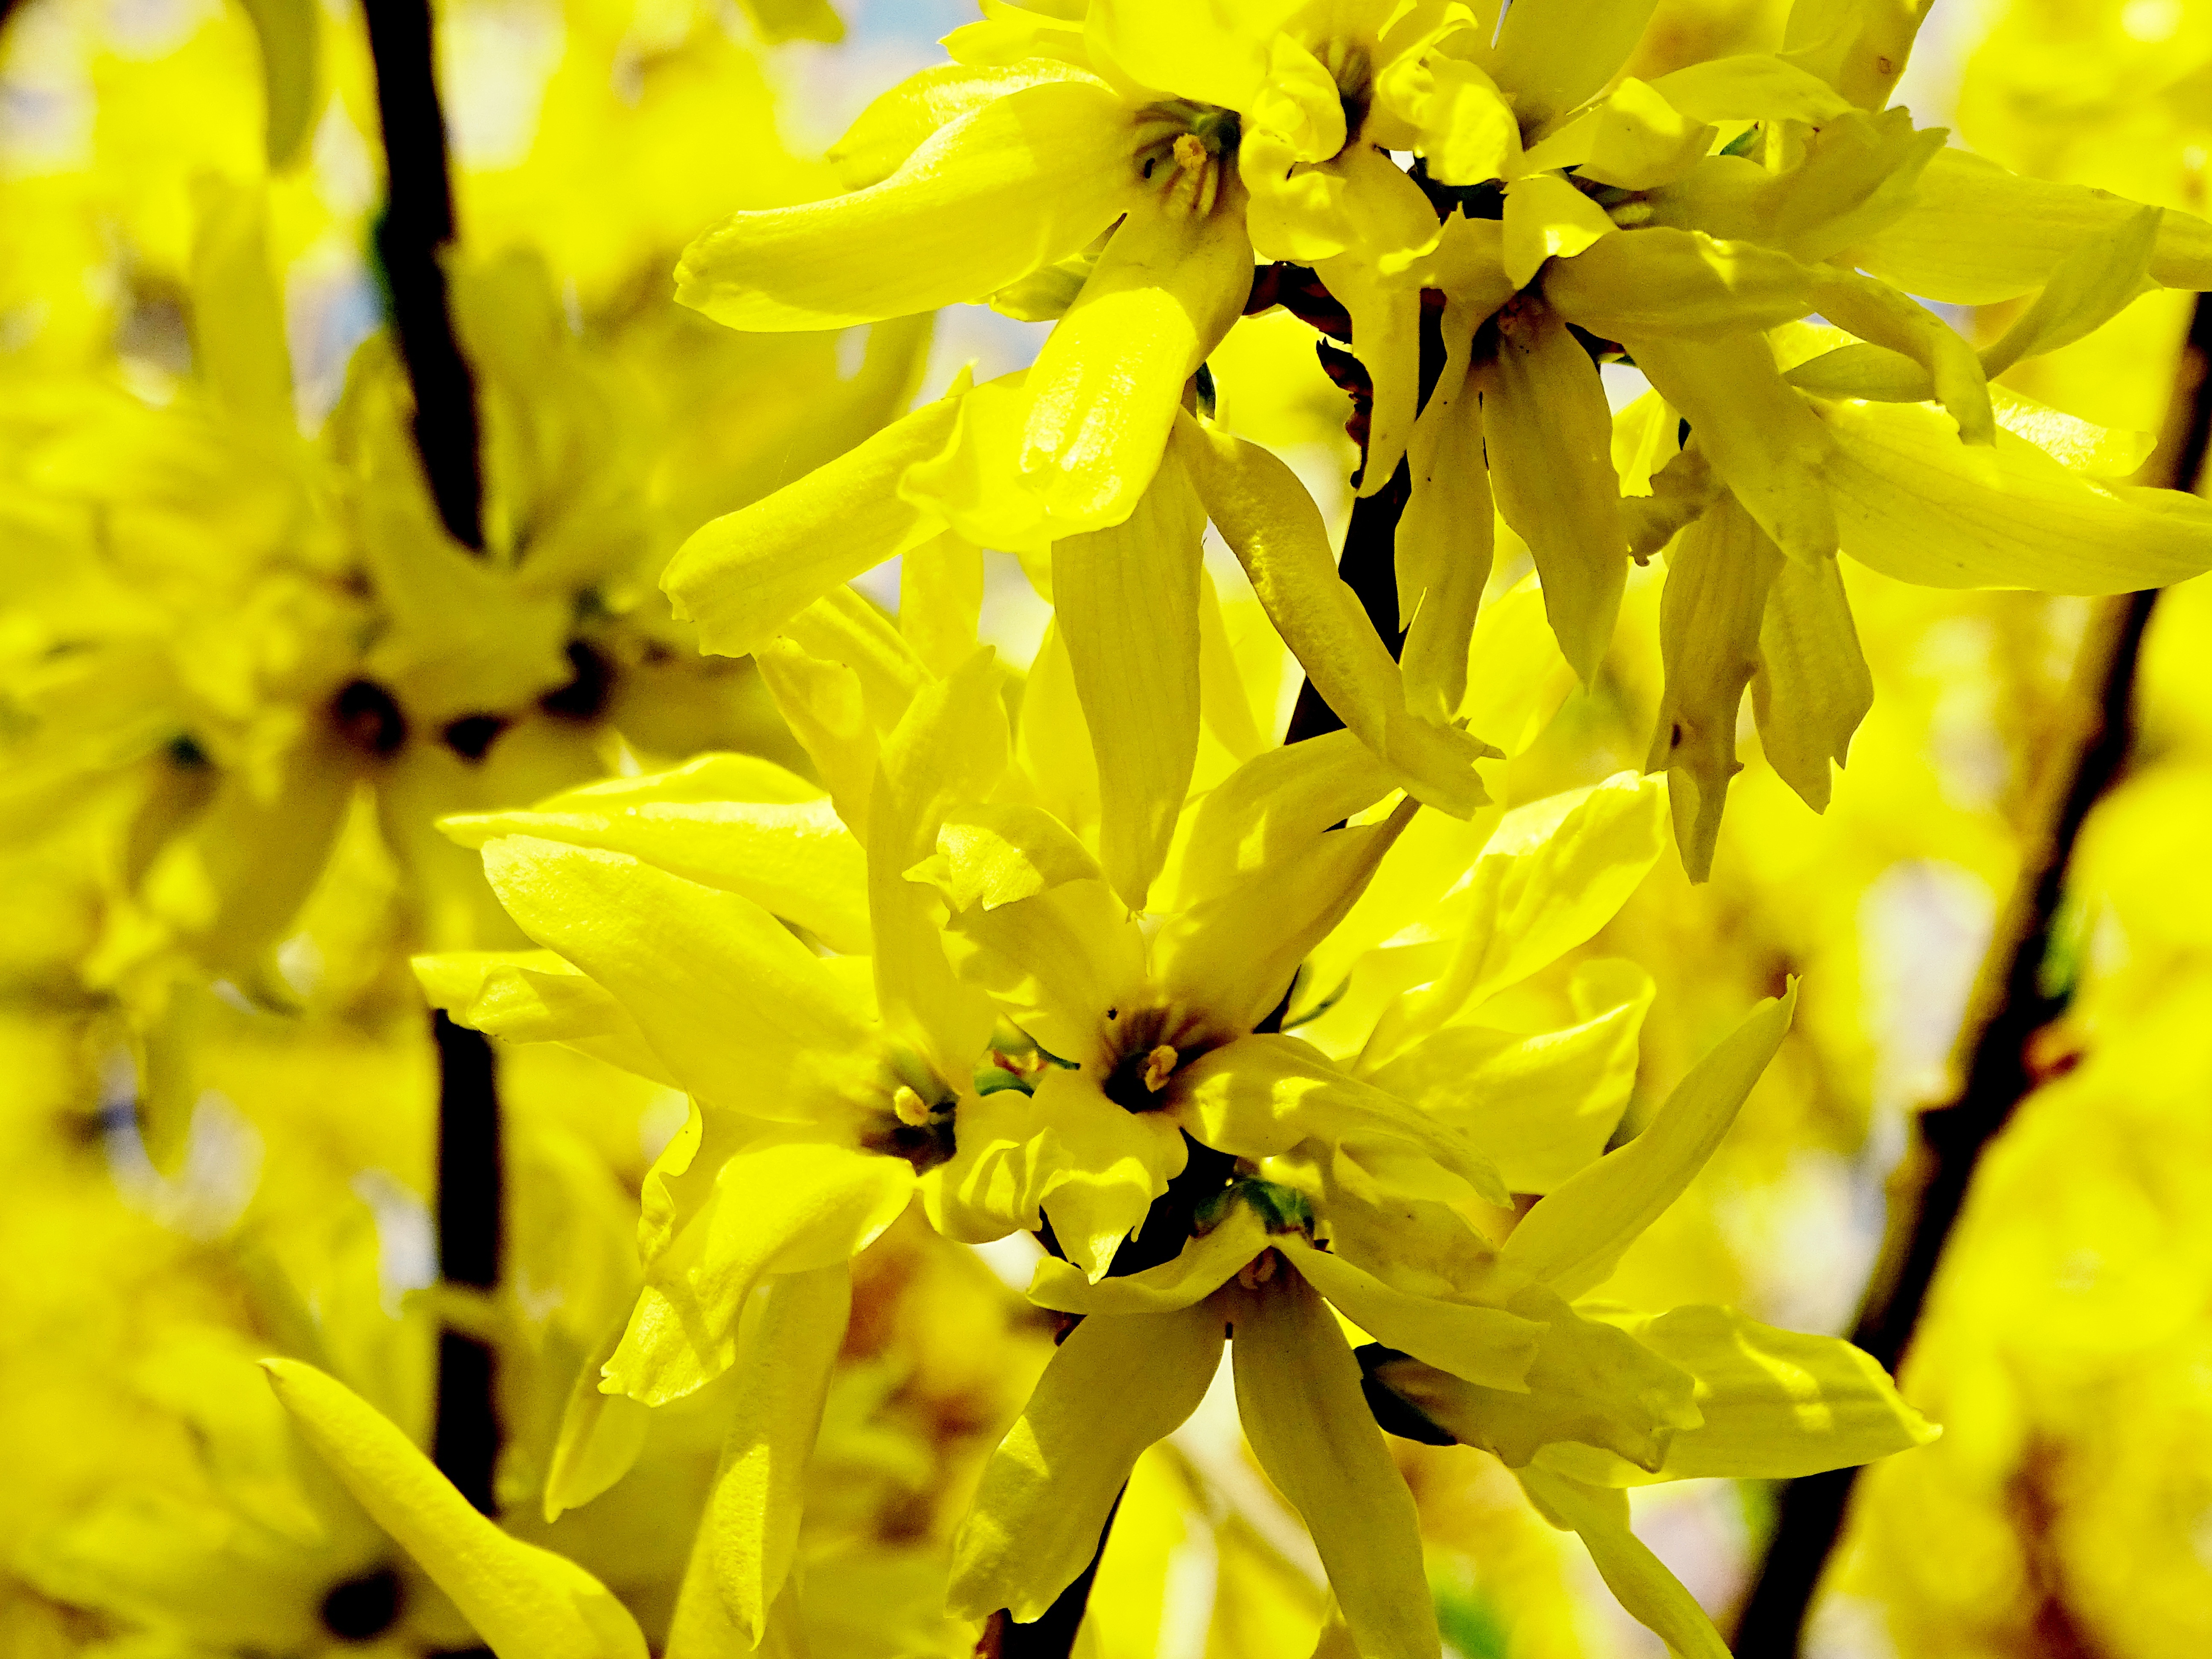
tree, branch, blossom, plant, sunlight, leaf, flower, petal, bloom, bush, spring, green, autumn, botany, yellow, garden, close, flora, season, wildflower, close up, farbenpracht, shrub, forsythia, ornamental shrub, macro photography, spring awakening, golden yellow, flowering plant, maidenhair tree, garden forsythia, gold lilac, golden bells, forsythienbl te, lenz, woody plant, land plant